Aa en Hunze

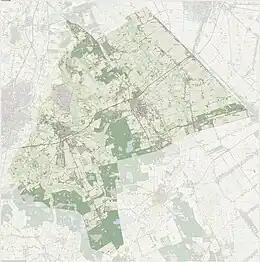
Topographic map of Aa en Hunze, June 2015

Aa en Hunze is a municipality in the northeastern Netherlands.